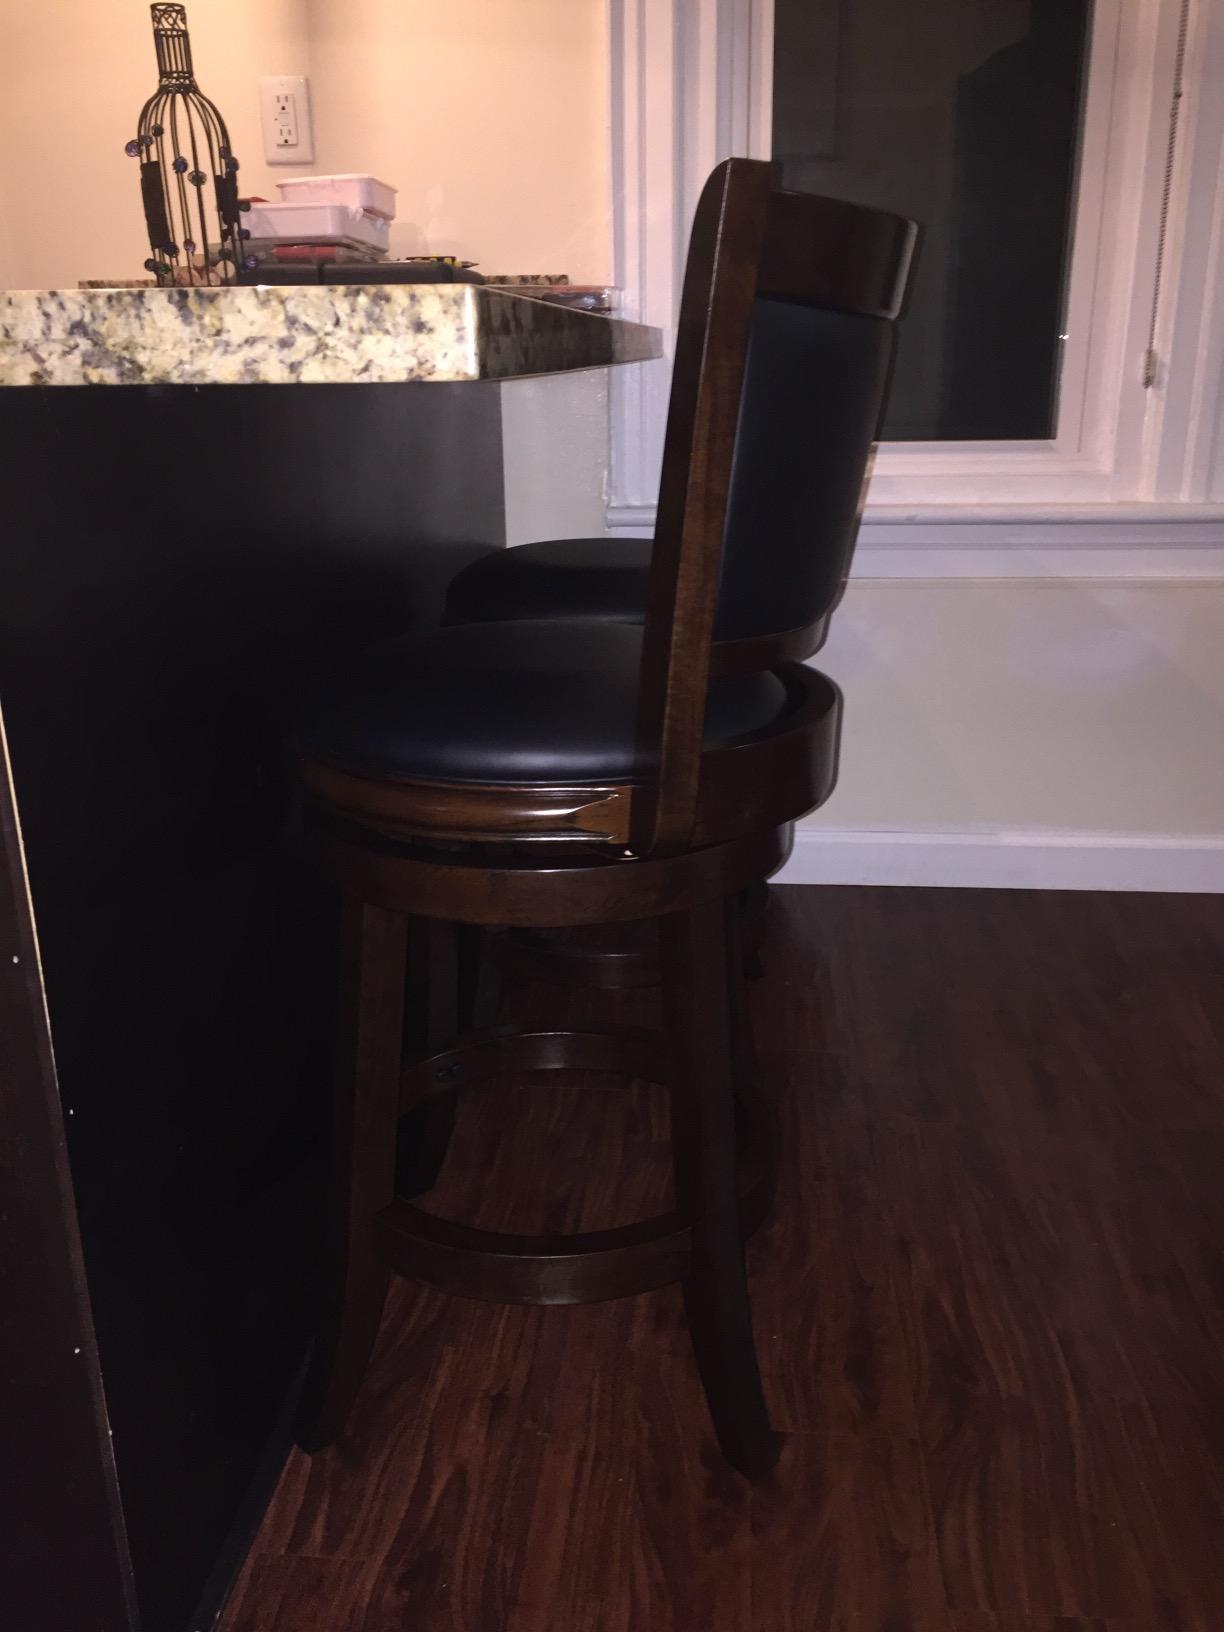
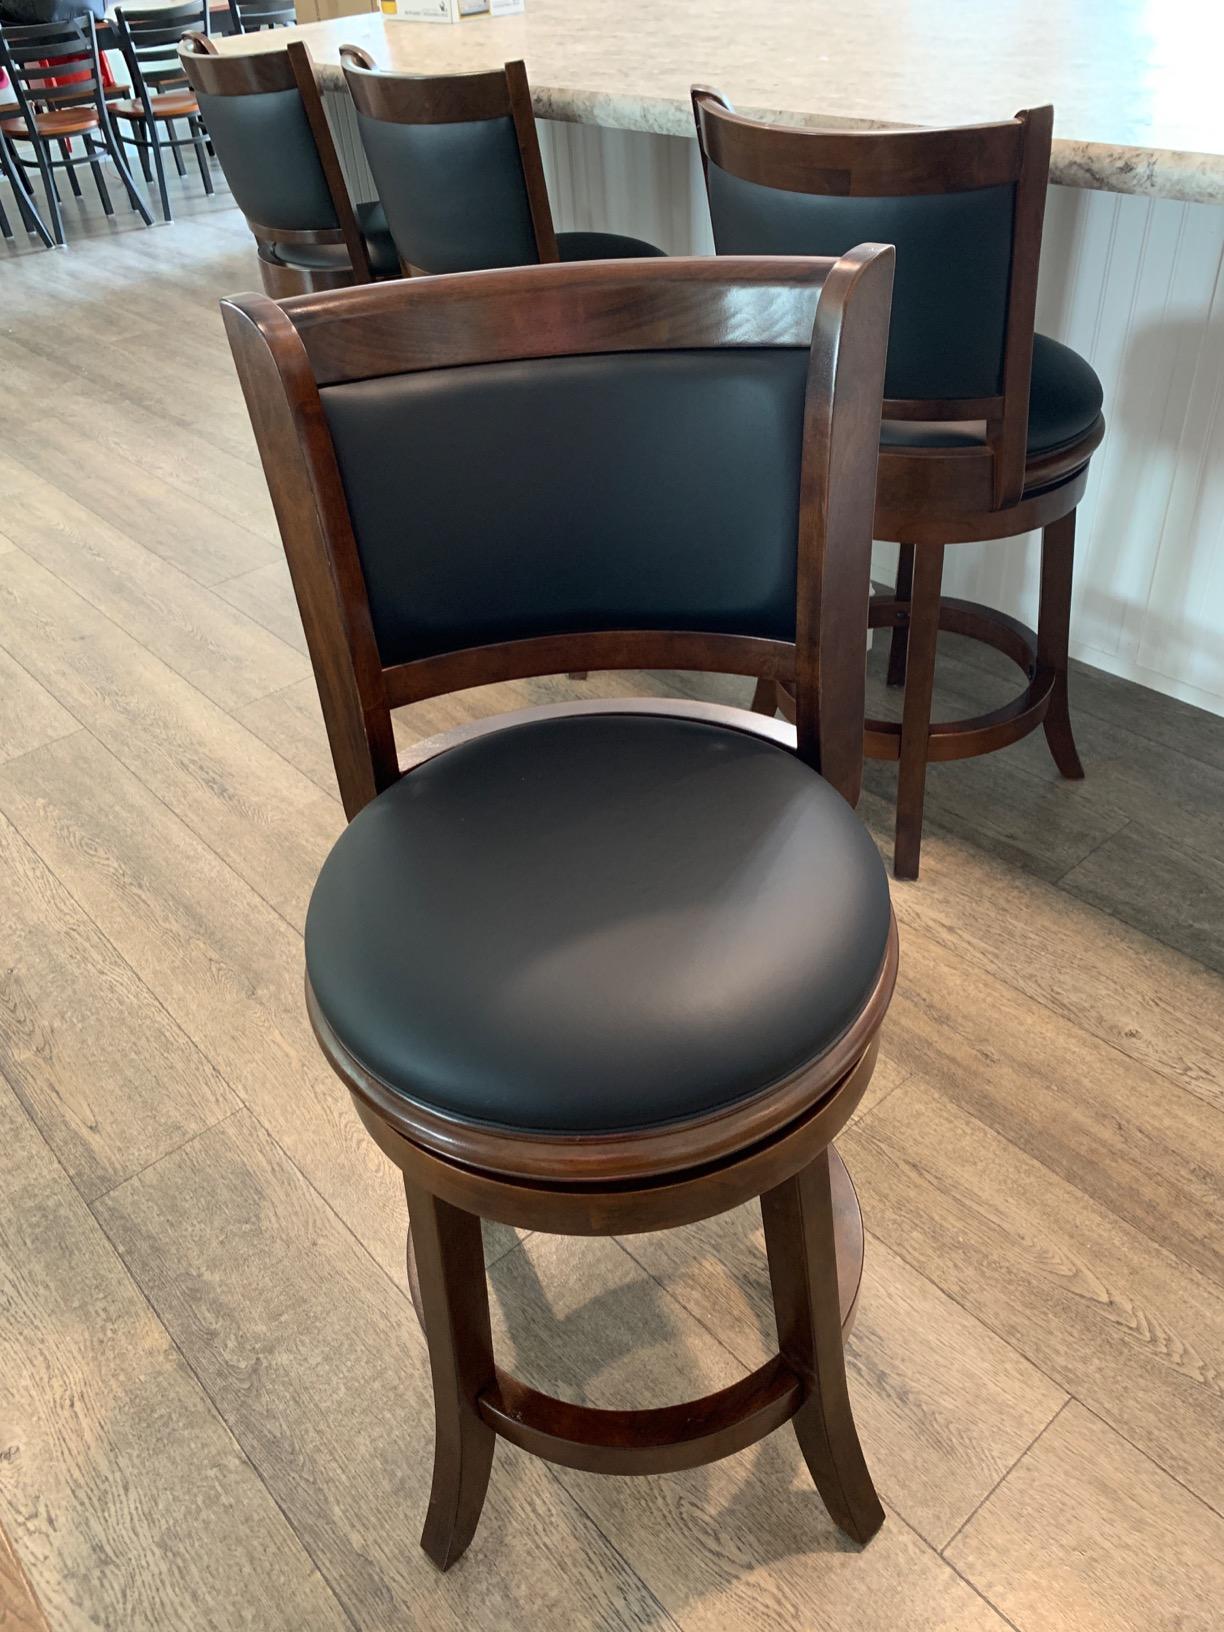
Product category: stool
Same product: yes